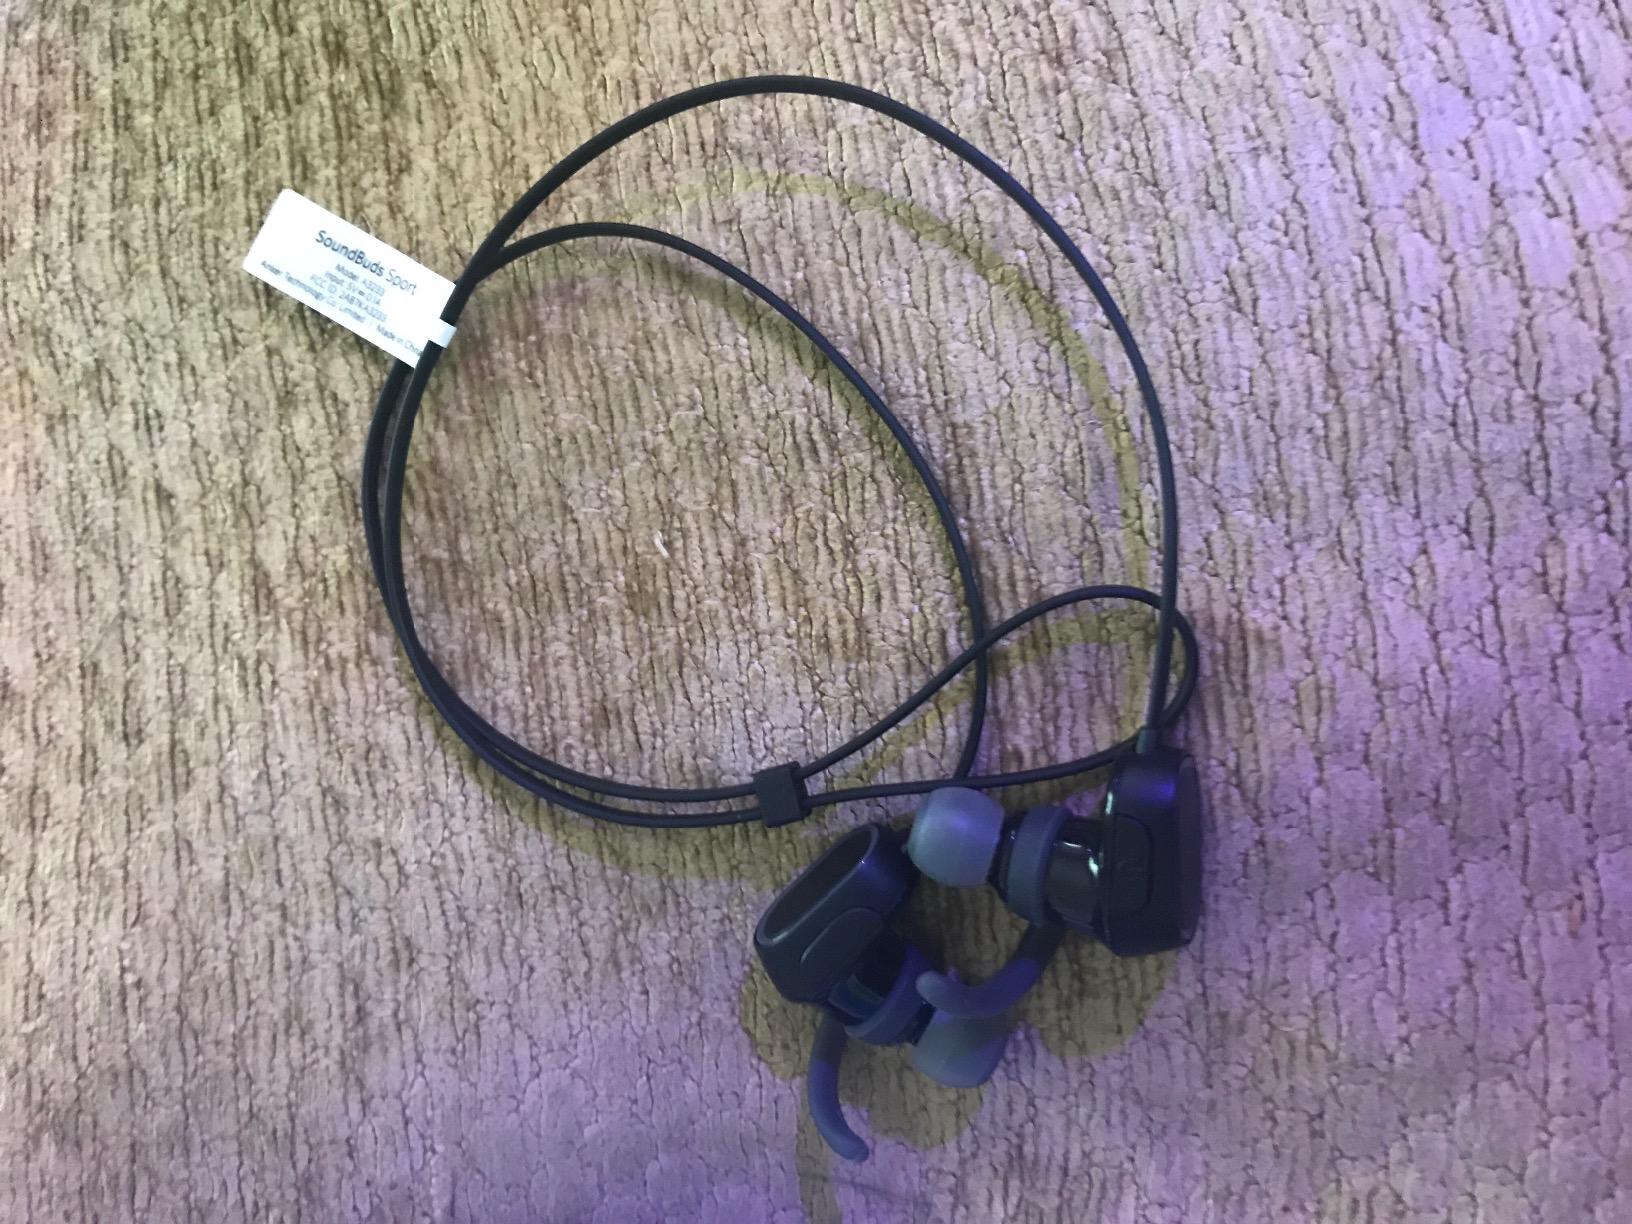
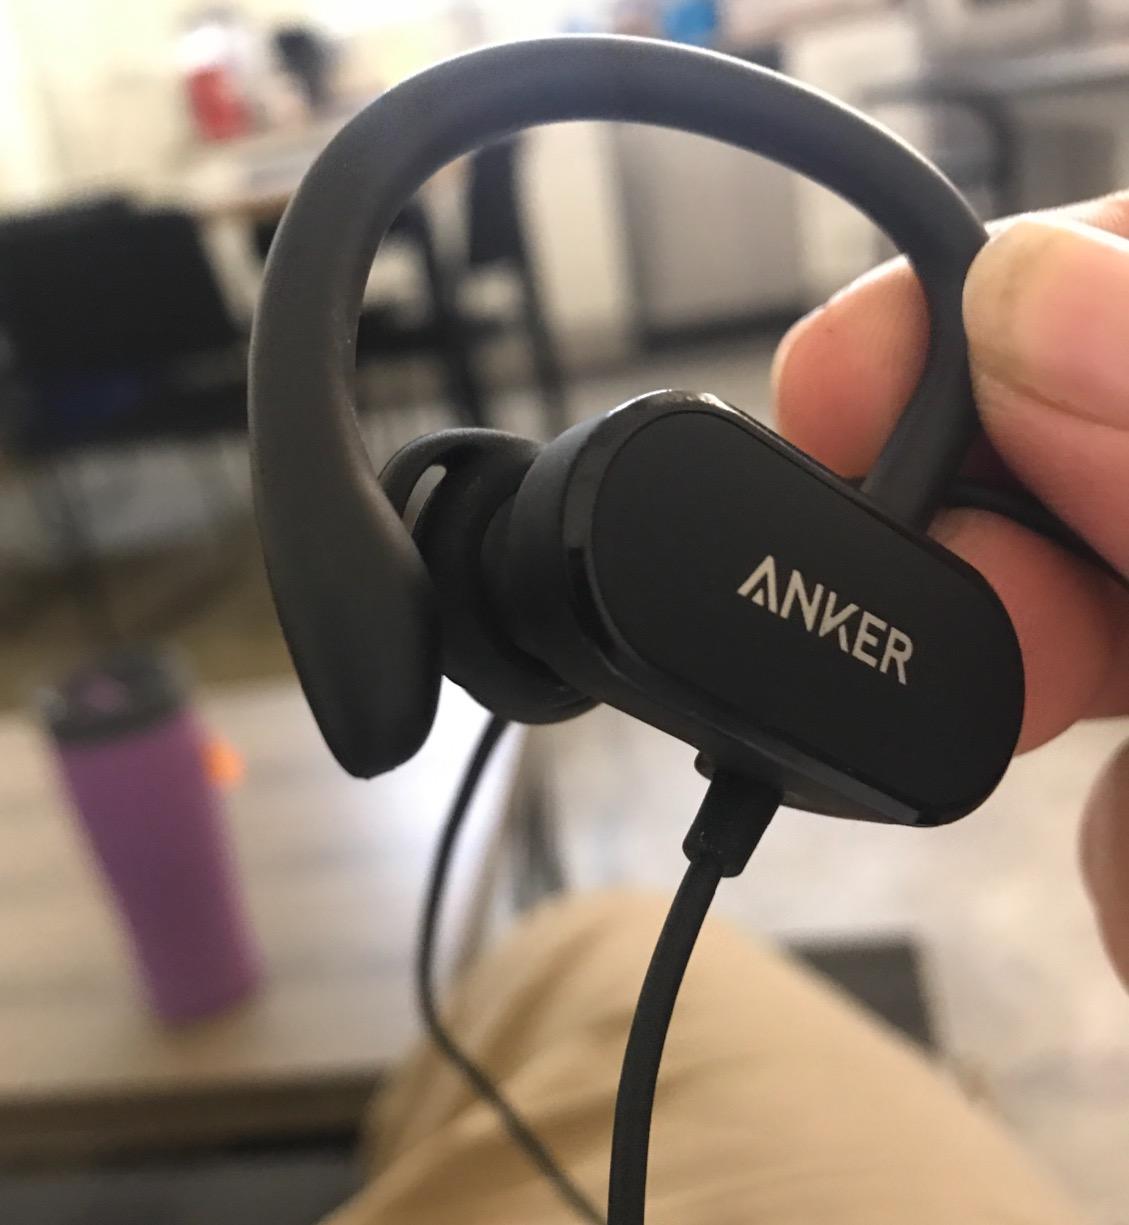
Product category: headphones
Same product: no